Cotopaxi (painting)

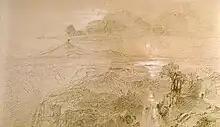
"Study of Cotopaxi" (1862)

Church was a member of the Hudson River School, which stressed the need to experience the natural world directly in order to depict the same subjects on canvas. Church made many preparatory sketches "on the spot" of his travels throughout South America, including of Cotopaxi, in order to produce the multiple, dramatic canvases of the subject from the 1850-1860's back in Church's New York studio.